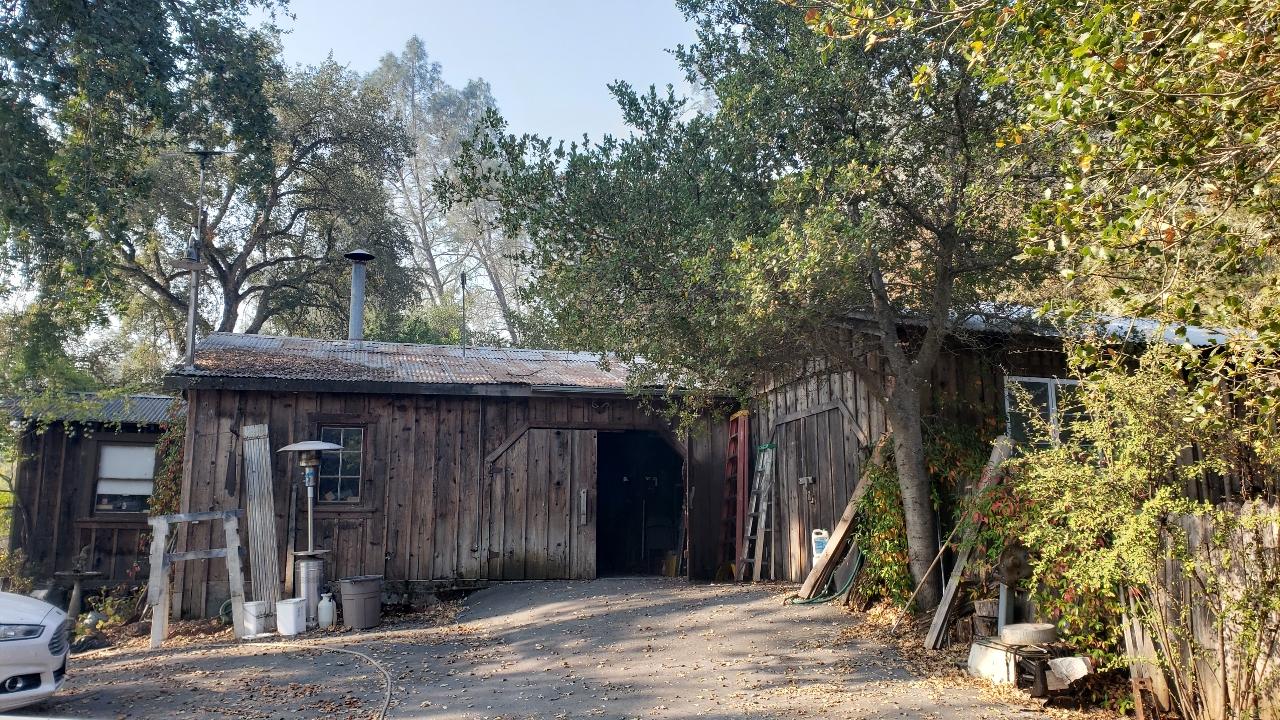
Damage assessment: no_damage